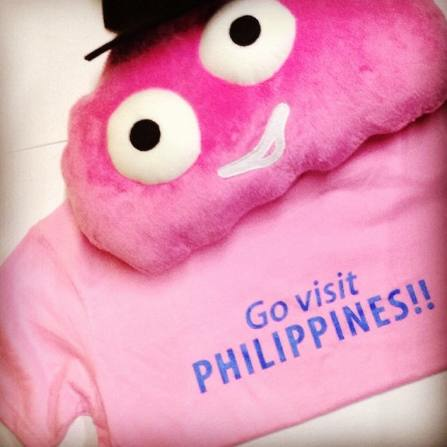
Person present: No